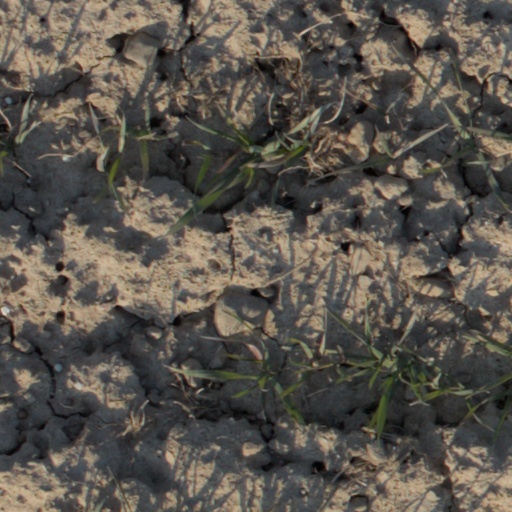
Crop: wheat